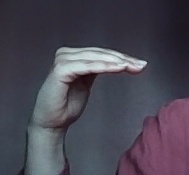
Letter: haa